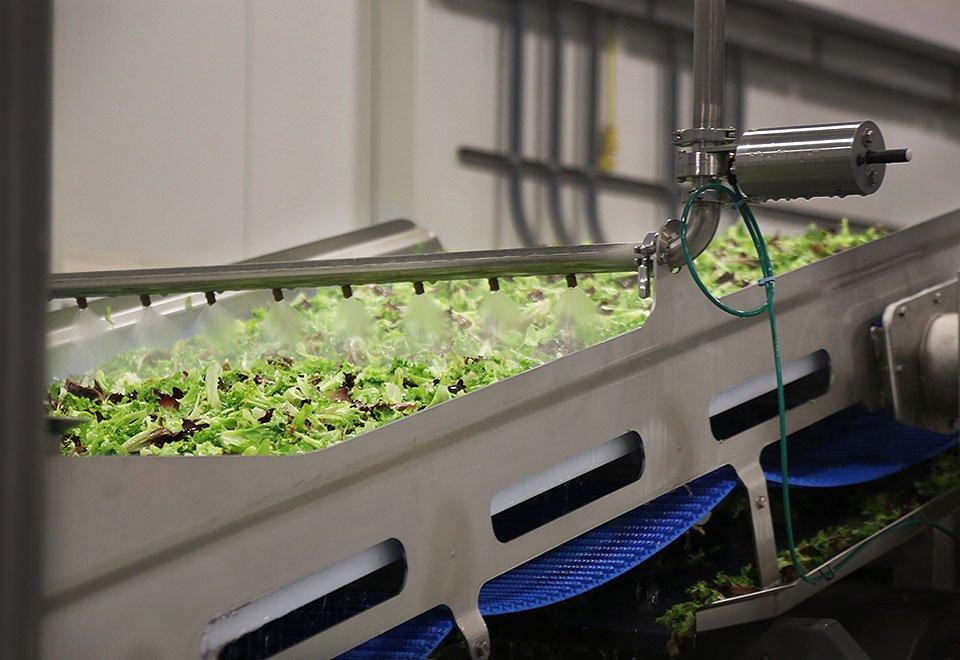
Sehemu ya mnyororo ya uzalishaji wa chakula, ambapo kuna mimea inayochakatwa kwa mashine, ikipita kwenye mikanda ya kusafirisha. Teknolojia hii husaidia kuongeza ufanisi wa kazi na kupunguza upotevu wa mazao.